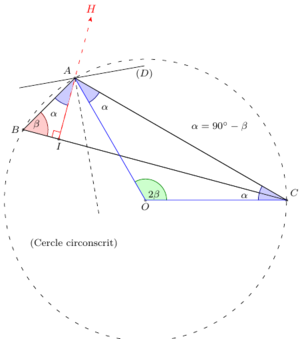
Théorème de Nagel - Figure C
Il existe plusieurs théorèmes de Nagel, tous liés à la géométrie du triangle.